Azerbaijani fairy tales

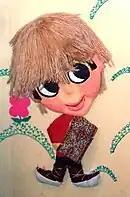
Jirtdan – one of the main heroes of Azerbaijani fairy tales

"Jirtdan" is the most popular fairy tale character among children's tales in Azerbaijan, meaning "small" when translated from Azerbaijani. Many fairy tales are based on this character, who is distinguished for his keenness of wit, courage and bravery. He can simultaneously be an idler, but also very brave. The "Div" ('giant') is another popular character. Little Jirtdan acquires courage and bravery when he meets Div.